Geological Observations on South America

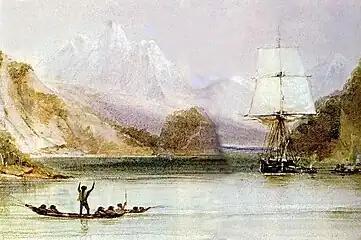
"Geological Observations on South America" is based on Darwin's travels during the second voyage of HMS "Beagle".

Francis Darwin, a botanist and the son of Charles Darwin, wrote that the book was significant for the "evidence which it brought forward to prove the slow interrupted elevation of the South American continent during a recent geological period." Darwin's geological work is not considered as notable as his work is biology, but nevertheless was important in advancing "the general reception of Lyell's teaching."